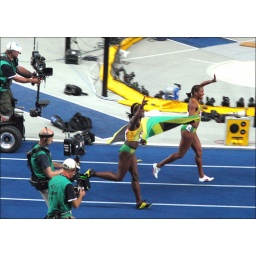
The Jamaican girls were flying in 100 m hurdles. Brigitte Foster-Hylton (right) won the gold and Delloreen Ennis-London the bronze.